United States aviator badges

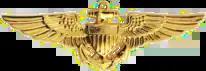

After the creation of the U.S. Air Force as a separate service in 1947, Army Aviation continued to a degree that warranted a new badge for Army Aviators (who piloted light observation and liaison airplanes and helicopters). The result was the creation of the Army Aviator Badge, which is a modified version of the U.S. Air Force Pilot Badge. It comes in three grades: Basic, Senior (7 years' service and 1,000 flight hours, pilot-in-command status), and Master (15 years' service and 2,000 flight hours, pilot-in-command status). The Aviator and Senior Aviator Badges were approved on 27 July 1950 and the Master Aviator Badge was approved on 12 February 1957.